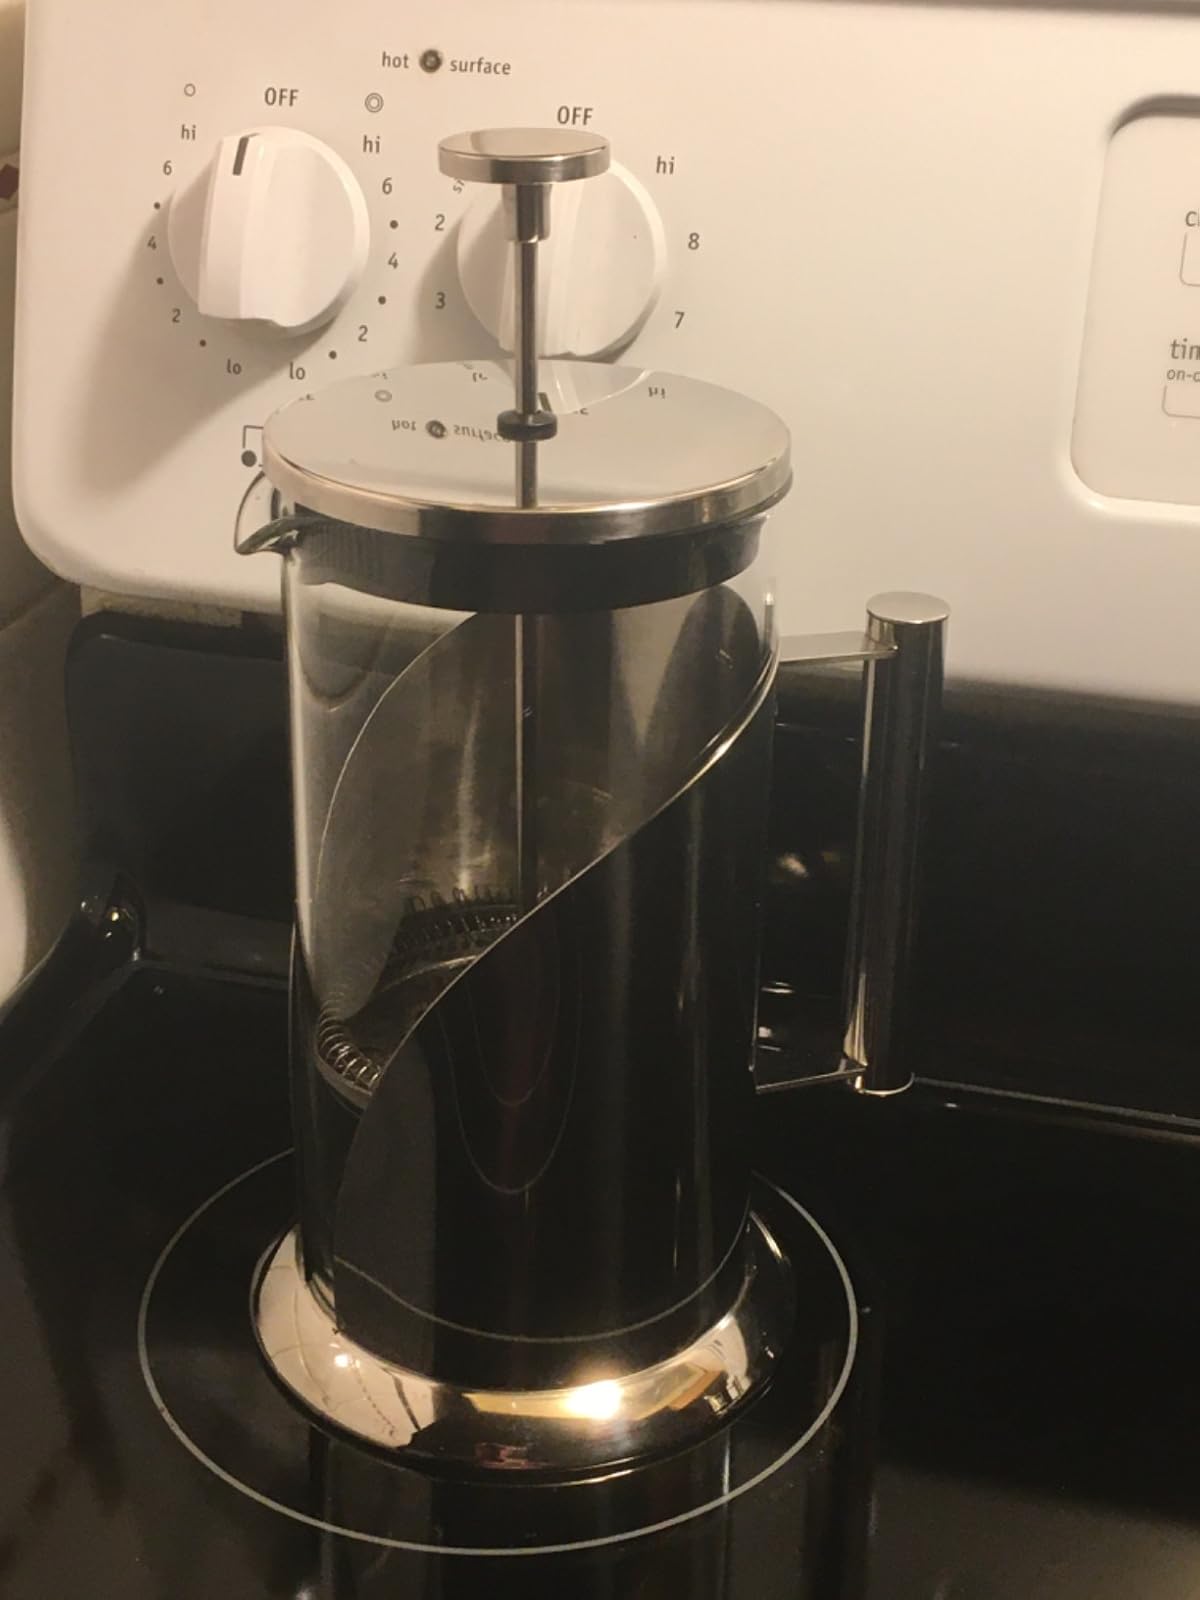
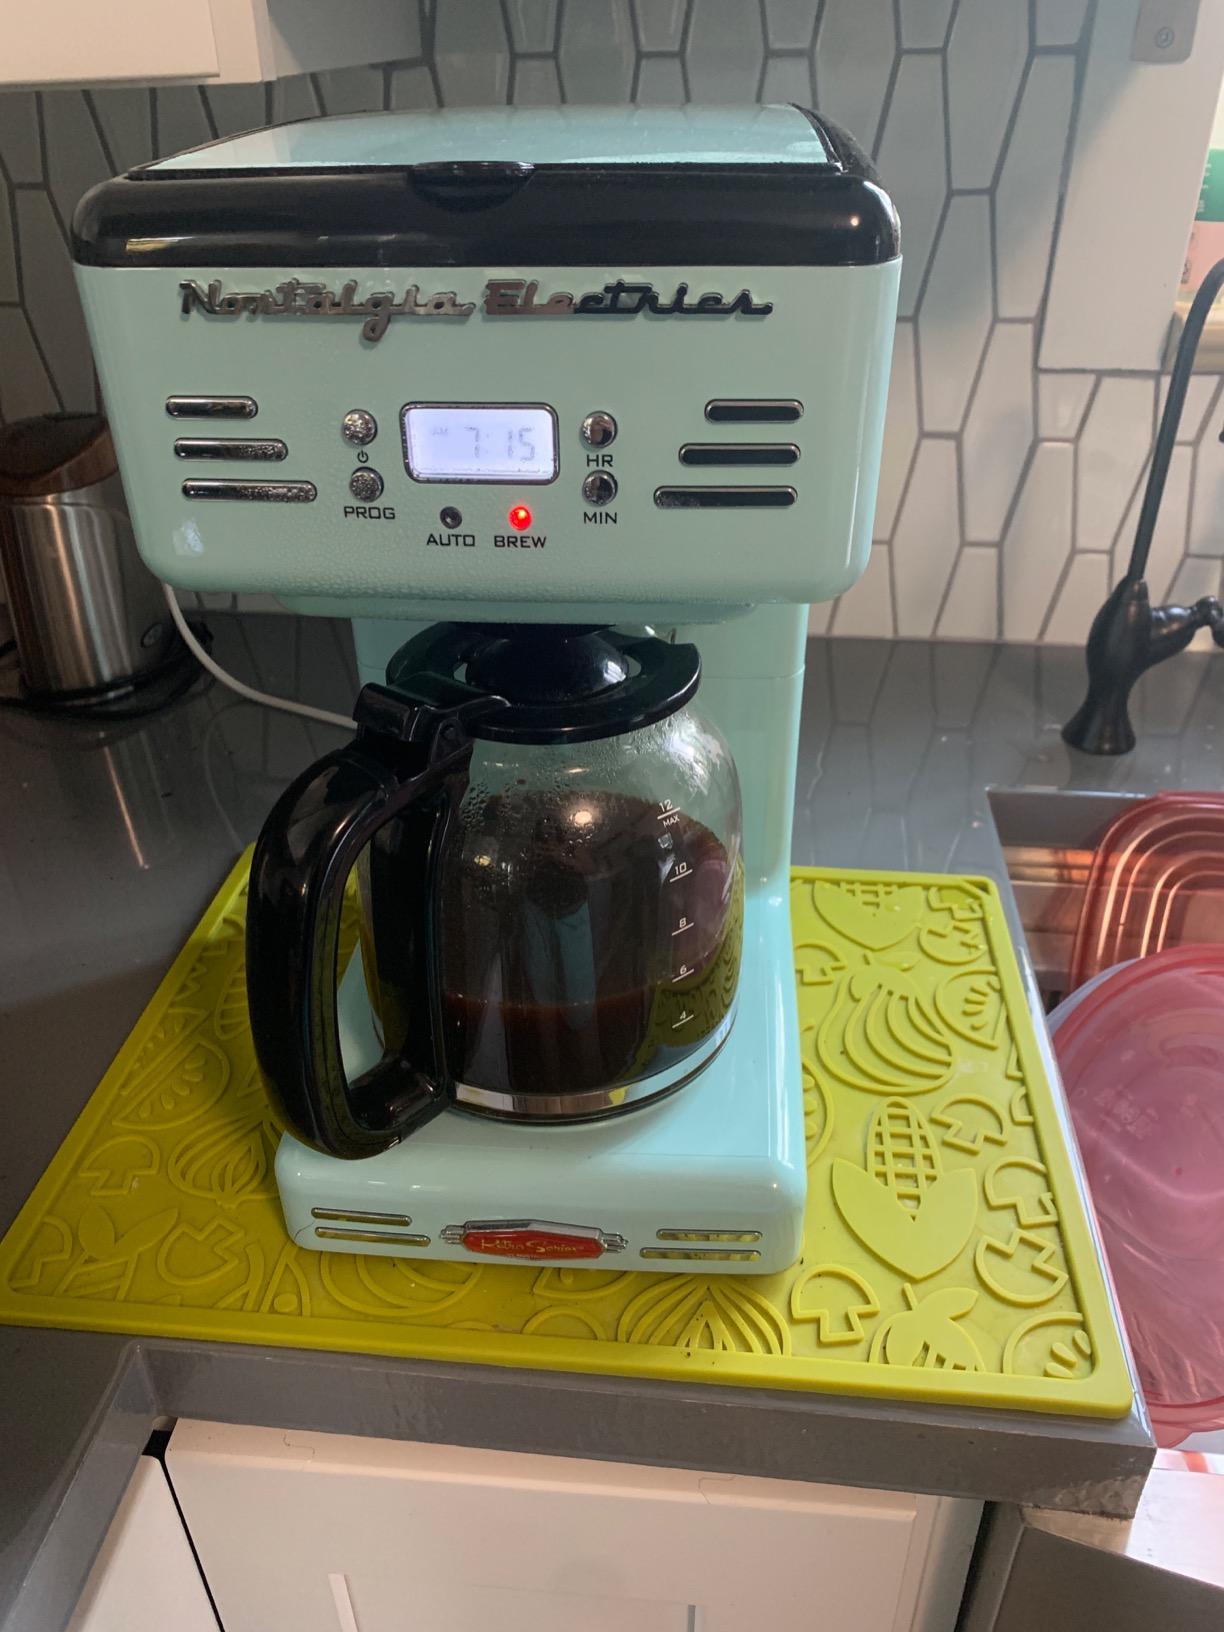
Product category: items_tea
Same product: no